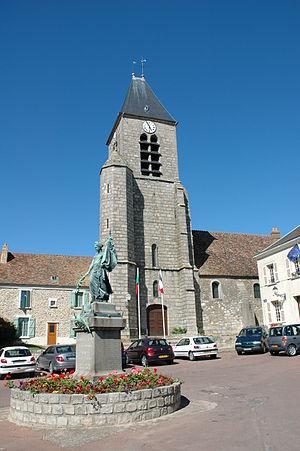
Eglise de Vert-Le-Grand
Vert-le-Grand est une commune française située à trente-deux kilomètres au sud de Paris dans le département de l'Essonne en région Île-de-France.